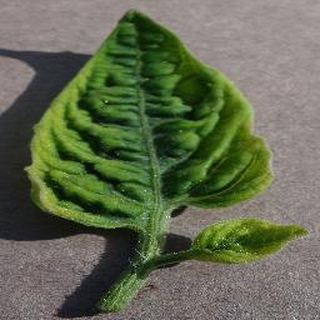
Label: tomato_yellow_leaf_curl_virus